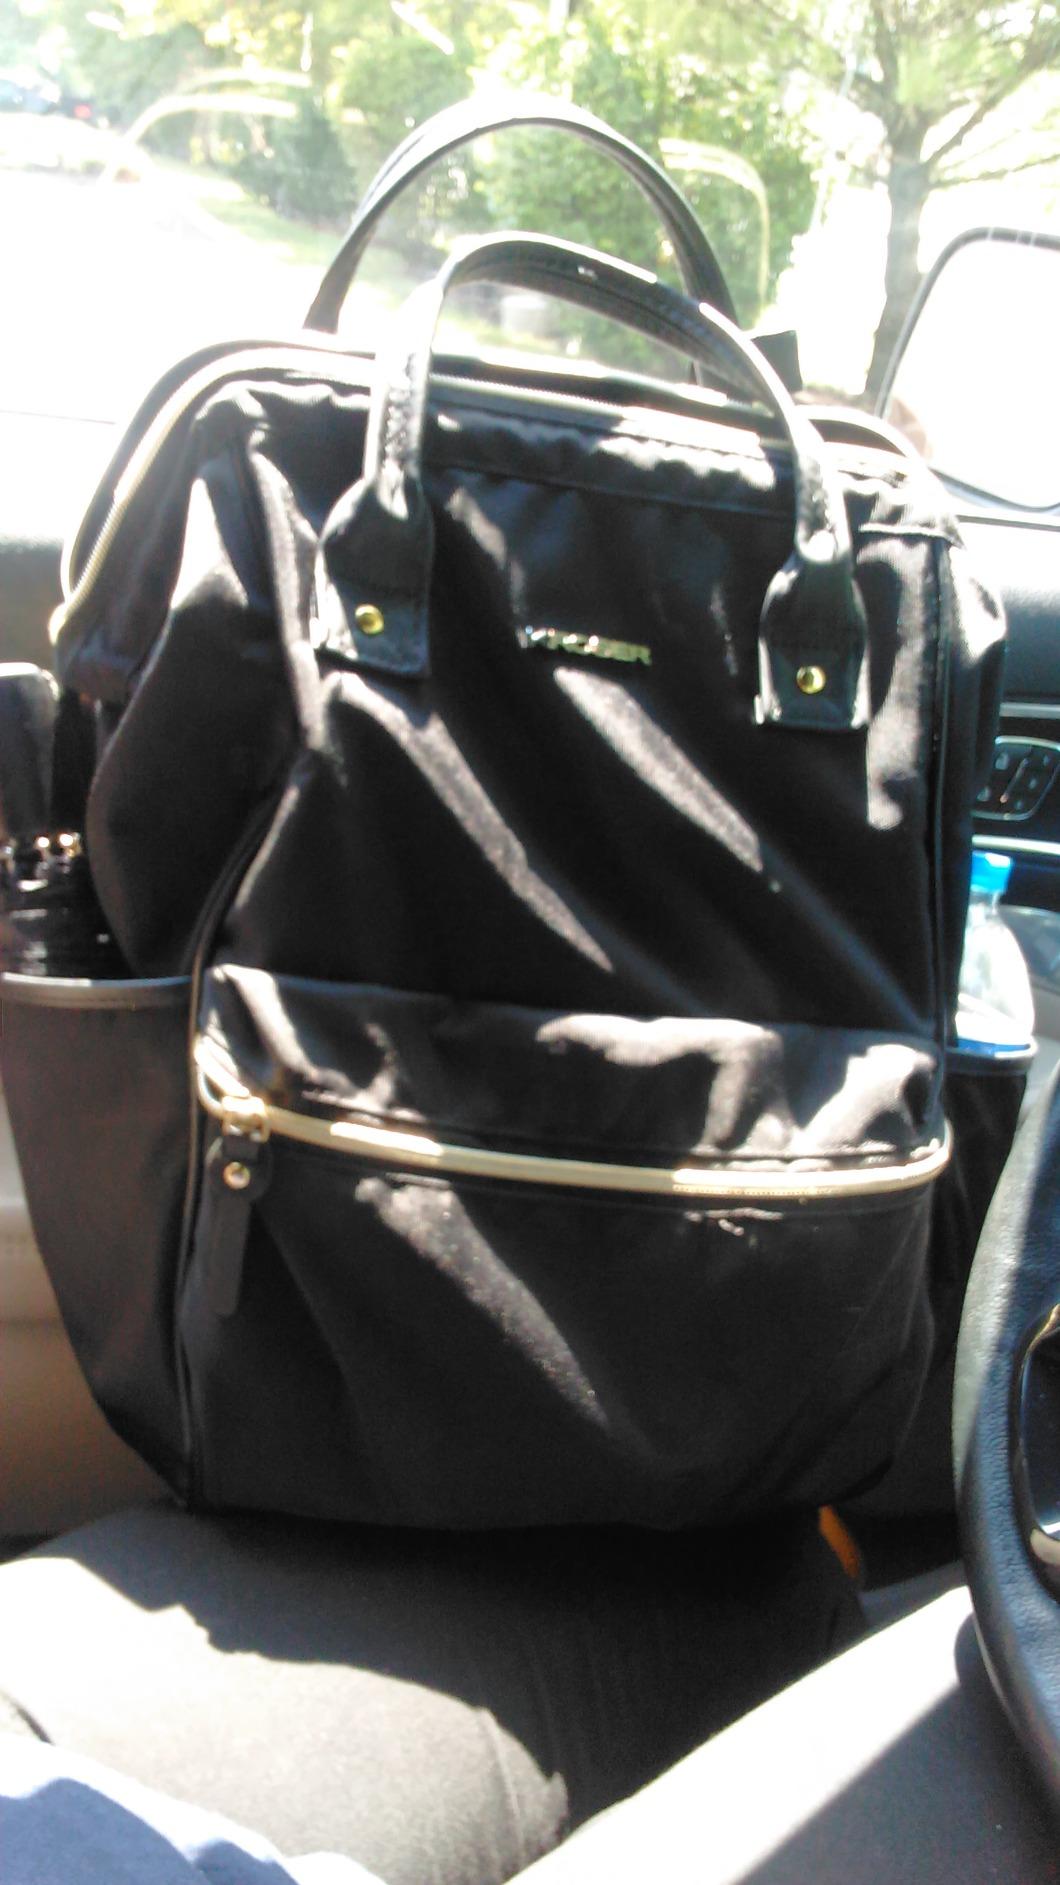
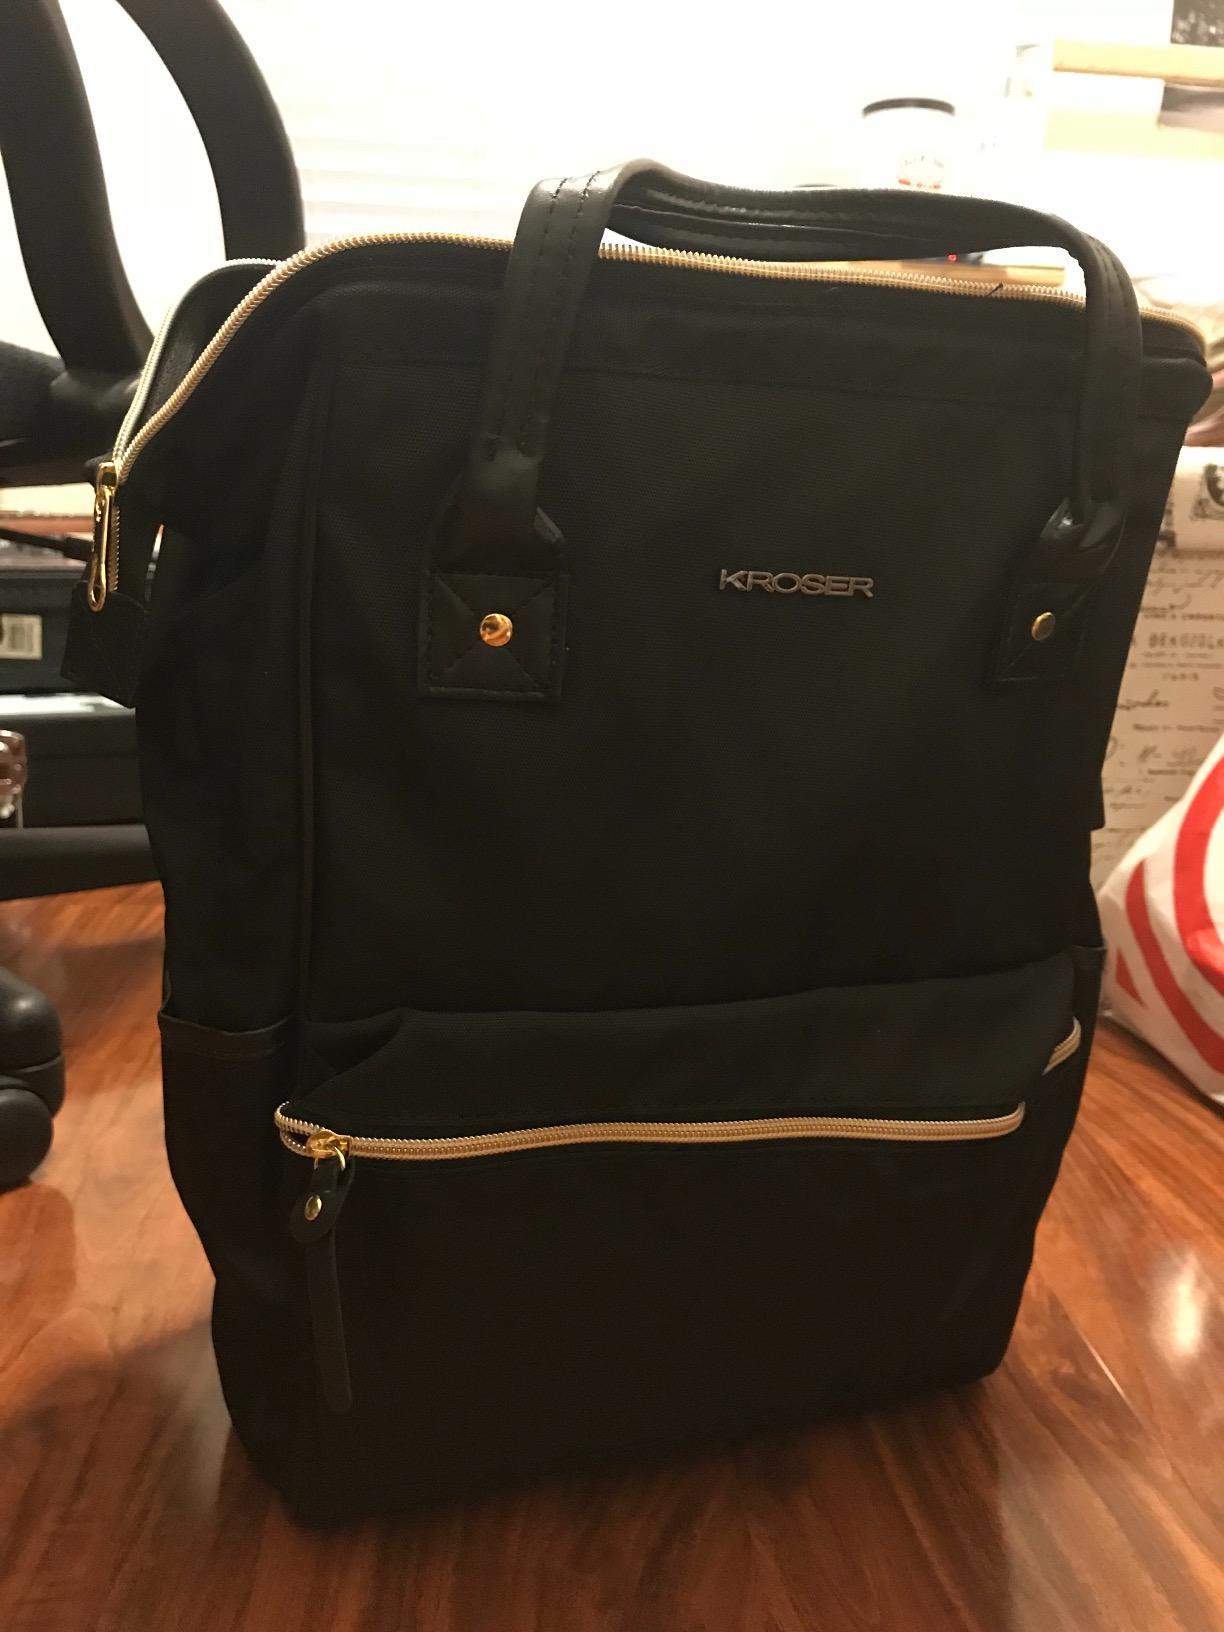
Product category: bag
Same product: yes